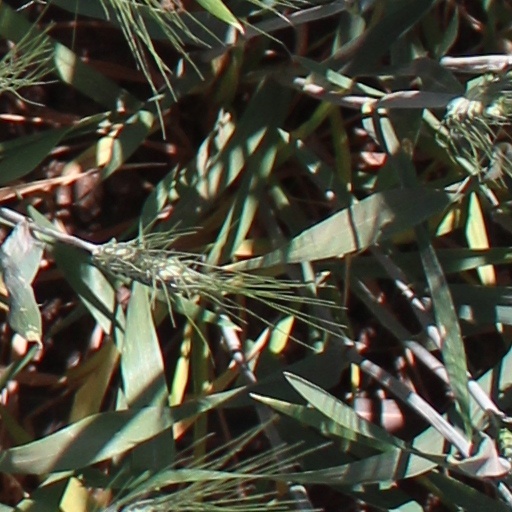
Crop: wheat